Norwegian Seamen's Church (New York City)

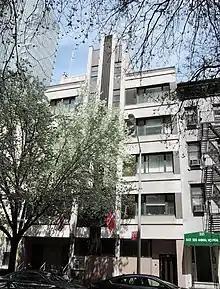
Sjømannskirken in New York

The Norwegian Seamen's Church in New York is a Lutheran church serving Norwegian sailors, residents, and visitors in the greater New York City area. The church is located in 317 East 52nd Street on the east side of Manhattan in New York City. It was once located in Carroll Gardens.